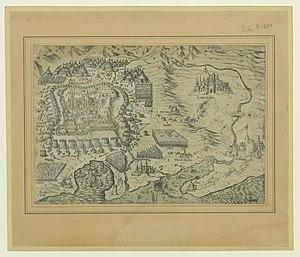
Perspective cavalière du siège de Perpignan par Enea Vico (dessin de 1542)
Perpignan, en catalan : Perpinyà, est une commune du sud de la France, préfecture du département des Pyrénées-Orientales et quatrième ville la plus peuplée de la région Occitanie.
Cet article relate l'histoire de la ville de Perpignan dans le département des Pyrénées-Orientales.